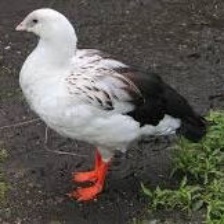
Species: ANDEAN GOOSE
Scientific name: CHLOEPHAGA MELANOPTERA
ImageNet parent category: goose